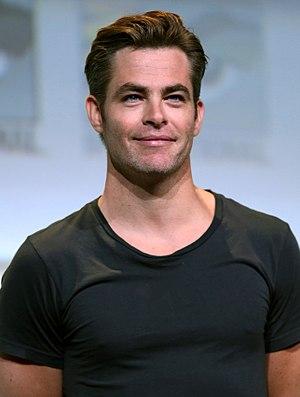
Star Trek Into Darkness, ou Star Trek vers les ténèbres au Québec, est un film de science-fiction américain produit et réalisé par J. J. Abrams, sorti en 2013.